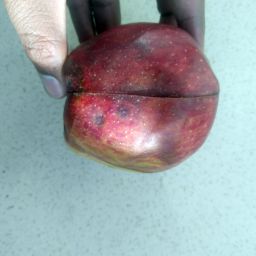
Fruit: Apple
Quality: Bad